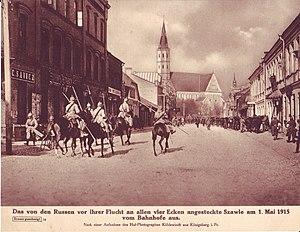
La 3ᵉ division de cavalerie est une unité de cavalerie, partie de l'armée impériale allemande, qui participe lors de la Première Guerre mondiale aux combats du front de l'Ouest et de celui de l'Est.